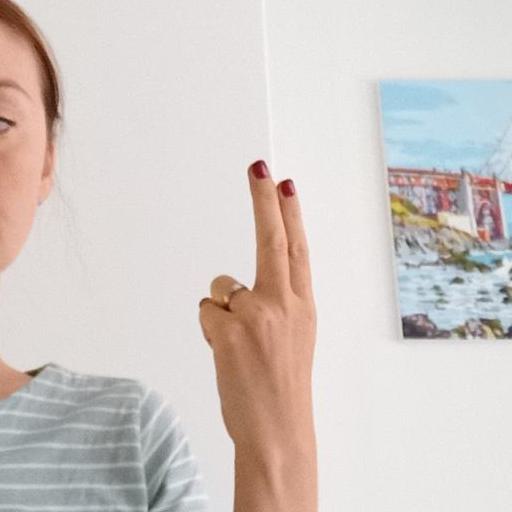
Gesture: two_up_inverted